Zhu Rongji

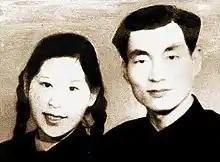
Zhu Rongji and his wife, Lao An (1956)

Zhu Rongji has been recognized as a good public speaker and was notable during his career for his proficient command of English. He often made public speeches without the aid of a script, and when he did so his speeches were said to be entertaining and dramatic.